The Philosophy of Chance

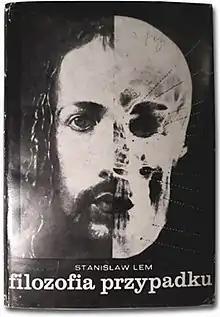
First edition

The Philosophy of Chance, with subtitle ""Literature in the Light of Empiricism"" is an essay by Polish author Stanisław Lem on the literary theory and the influence of literature on the modern culture. However, as literary critic Henryk Markiewicz noted, the subtitle is somewhat misleading: starting with Lem's take on literary theory, the essay turns into the "General Theory of Everything": of the Universe, evolution, and culture, based on a premise that chance, eventuality is the universal factor.